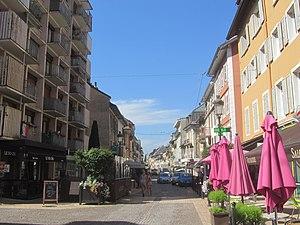
Vue de la République au centre d'Albertville
Albertville est une commune française située dans le département de la Savoie en région Auvergne-Rhône-Alpes.